Emile P. Moses

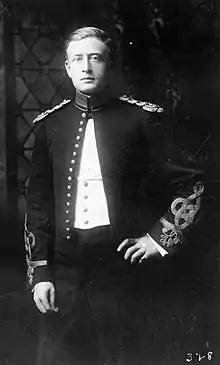
Moses as first lieutenant in January 1908.

He then attended the Georgia Institute of Technology for one year, before accepted a job as Coach of football team at Sumter Military Academy in 1901. Moses remained in that capacity until April 23, 1904, when he entered the Marine Corps and was commissioned second lieutenant. He was ordered to the School of Application at Annapolis, Maryland, for basic officer training, which he completed at the beginning of February 1905.